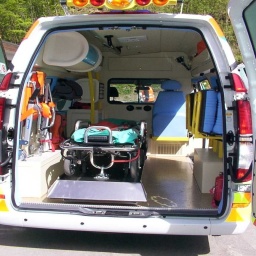
Label: ambulance